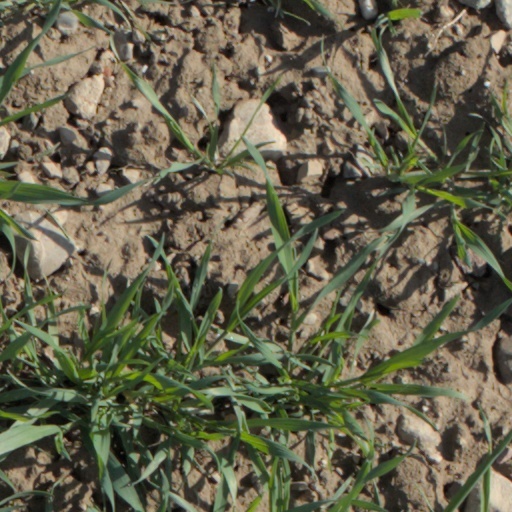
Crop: wheat